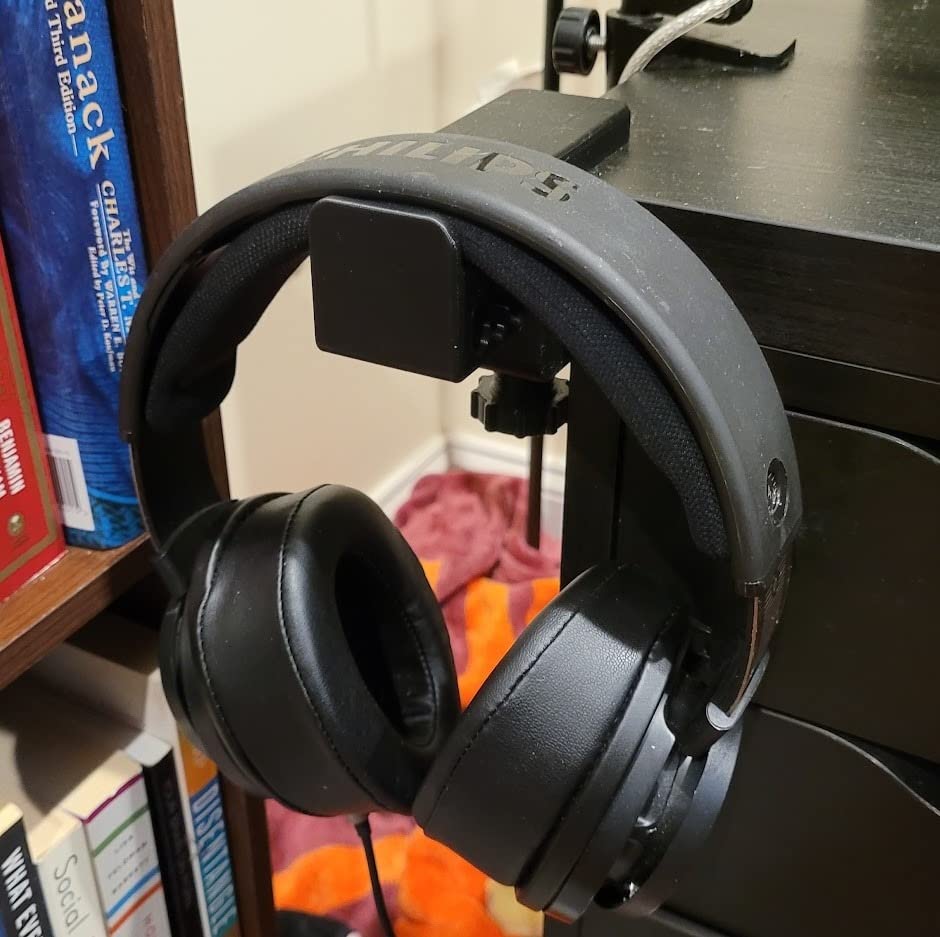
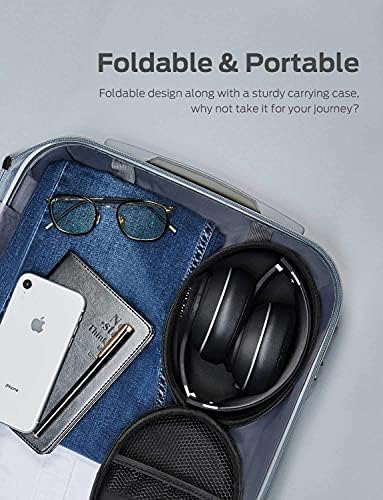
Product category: headphones
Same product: no